Iwate-Wainai Station

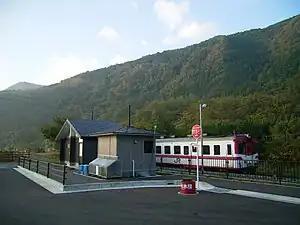
Iwate-Wainai Station, October 2006

was a railway station on the Iwaizumi Line in Miyako, Japan, operated by East Japan Railway Company (JR East).